Vieux Sequins et vieilles cuirasses

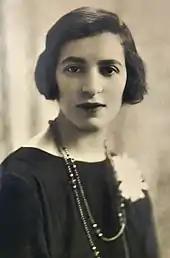
Marcelle Meyer

In a 1913 publisher's blurb signed "A.L." (Alfred Leslie, his middle names), Satie announced that the "Vieux Sequins et vieilles cuirasses" would bring to a close his "curious and pleasingly original series" of humorous piano suites. Thanks to popular demand this proved not to be the case, but the promotion of "Vieux Sequins", and all his 1914 compositions, would be postponed for two years or more due to World War I. When Satie dusted off the unplayed score in late 1917, he had entered a new phase of his career with the ballet "Parade" and put the humoristic piano music behind him.